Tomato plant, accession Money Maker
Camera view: bottom (45 deg); turntable rotation: 210 degrees
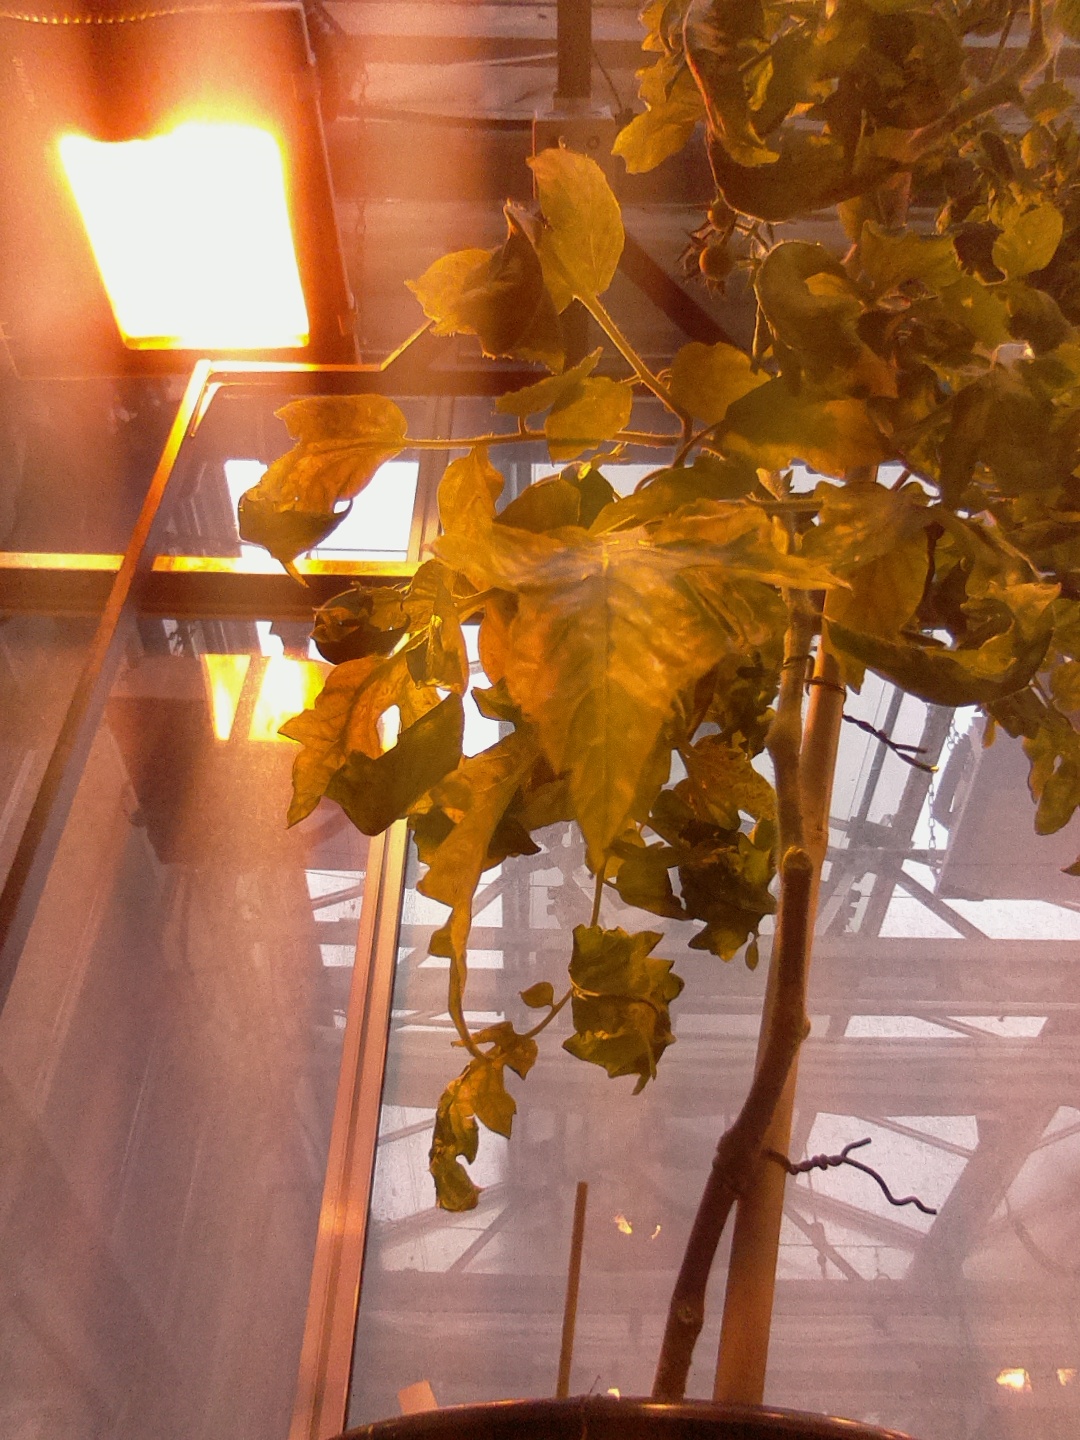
BBCH growth stage 71: 10%-20% of final fruit size